Ryom Tae-ok

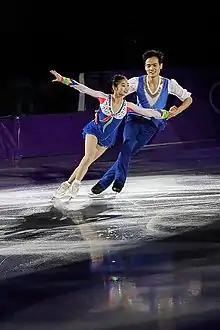
Ryom and Kim at the exhibition gala at the 2018 Winter Olympics.

During the off-season and in anticipation for the upcoming 2018 Winter Olympics, Ryom/Kim, their coach, and a member of the North Korean Figure Skating Federation traveled to Montreal, Quebec, Canada from June to August to work with Canadian pair skating coach, Bruno Marcotte. Looking back on his time training them, Marcotte remarked, “I had to make all the arrangements for them, because I mean, they don’t have a credit card. So they cannot just book a hotel. They do not have [a] driver’s licence, so I could not just find a place anywhere in Montreal... They were often all of them together, but they were not constantly watched or surveyed, no. They spoke to everybody. I mean, they got really integrated, they integrated themselves really well with all the other kids... Every time I spoke to them, they always made sure that they never wanted me to feel and confuse politics with sport. And they always wanted to make sure that I saw them as sportsmen and not as political representatives. I think they want to be pioneers."